Bryan Barnett (politician)

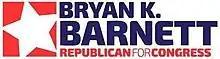
2014 Congressional campaign logo

Barnett announced his candidacy to stand for a United States House of Representatives seat in 2014 for Michigan's District 8. However, he withdrew after just 25 days to focus on his mayoral re-election campaign, endorsing eventual winner Mike Bishop.